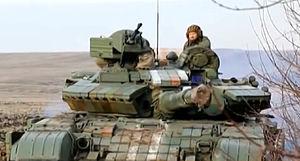
La bataille de Debaltseve a lieu lors de la guerre du Donbass. Le 17 janvier 2015, la ville est assiégée par les forces de la République populaire de Donetsk. Un mois plus tard, le 18 février, l'armée ukrainienne abandonne la ville.